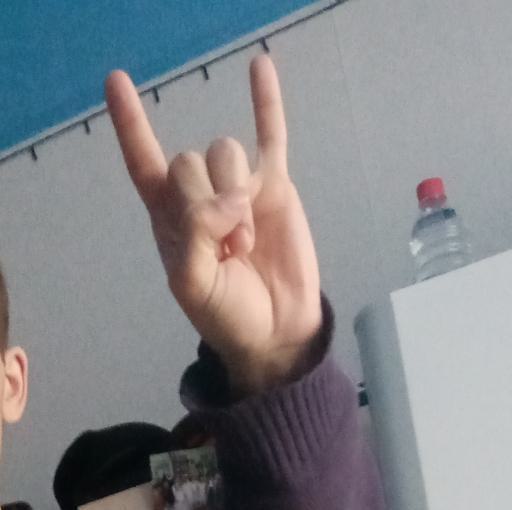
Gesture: rock